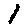
Label: 1